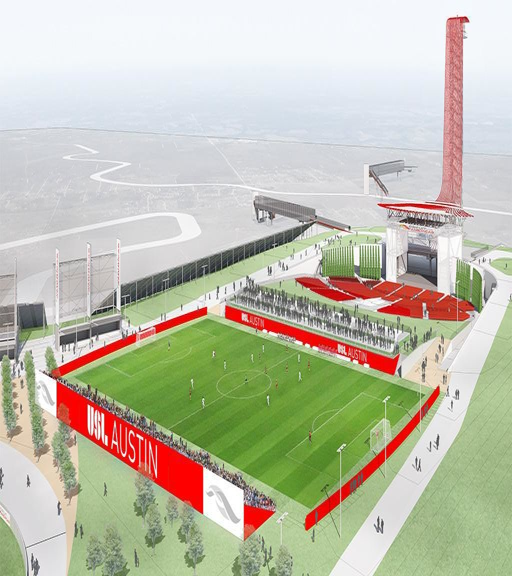
sports association is returning with a-seat soccer - specific stadium .